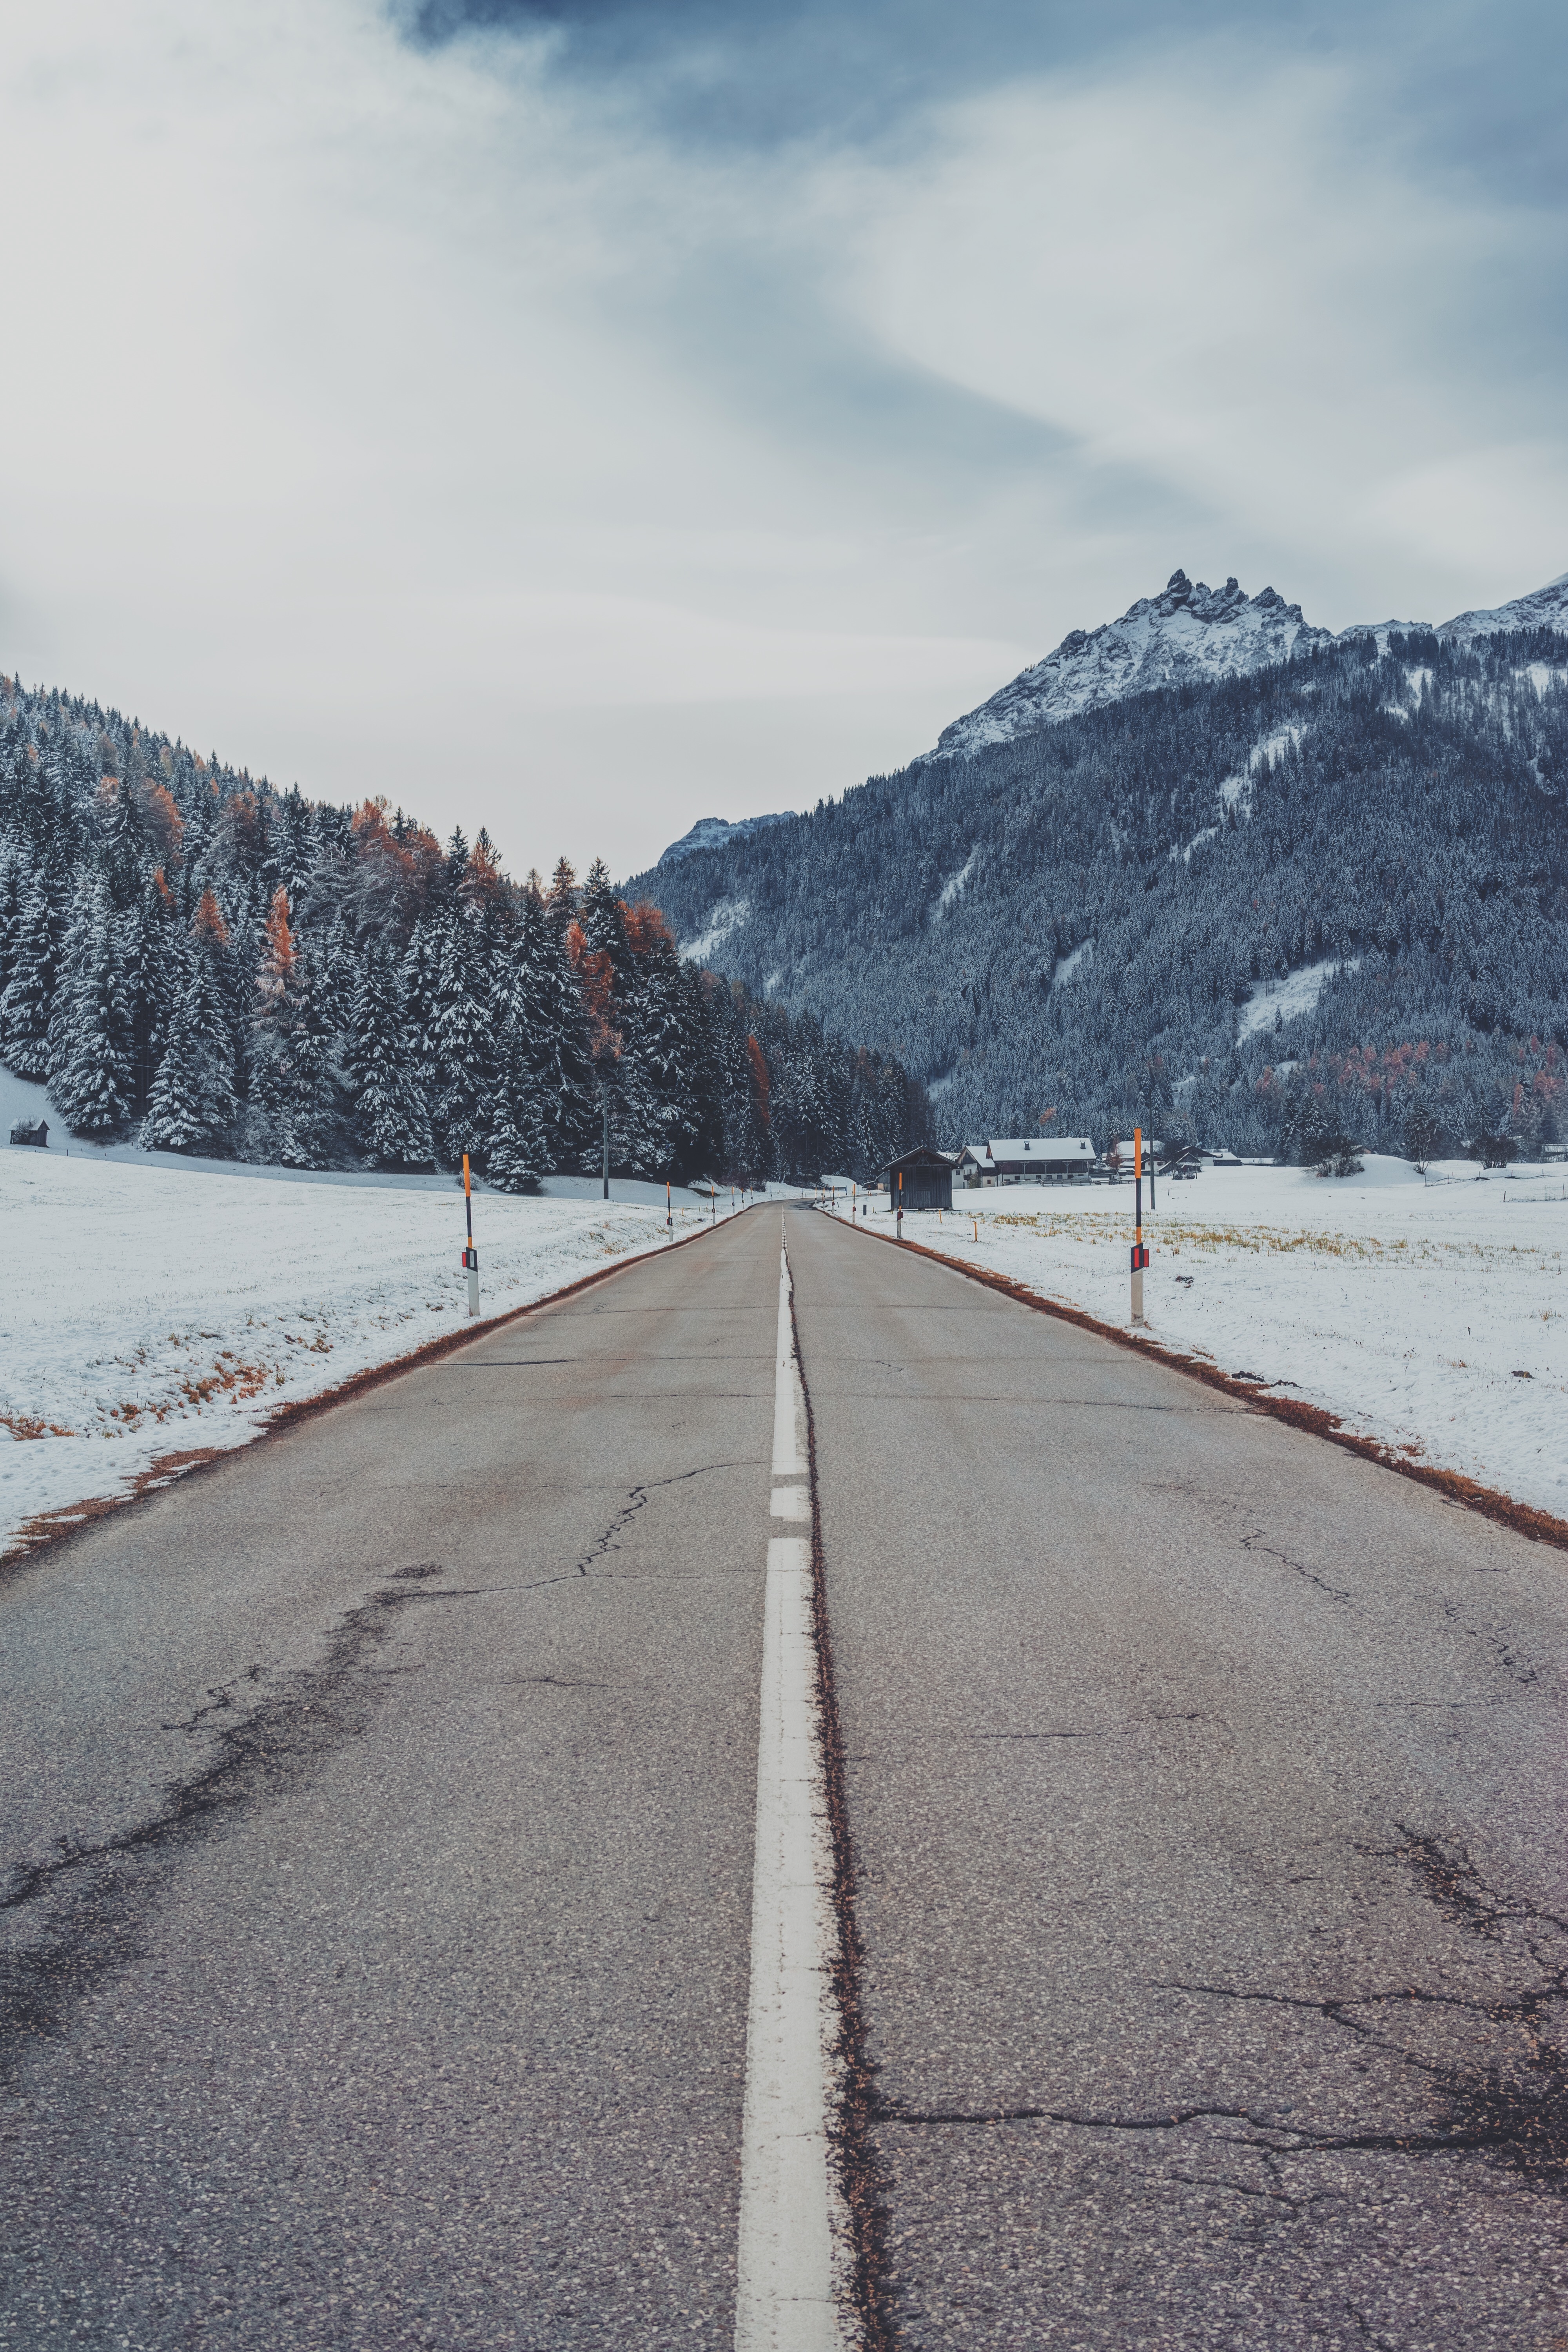
mountain, snow, winter, road, mountain range, asphalt, weather, season, infrastructure, piste, mountainous landforms